Eric Brakey

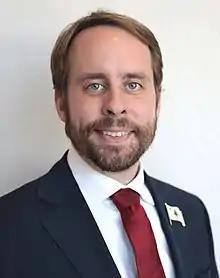
Brakey in 2022

Eric Brakey (born August 8, 1988) is an American politician and the Executive Director of the Free State Project. A libertarian member of the Republican Party, he served as a Maine state senator from 2014 to 2018, and again from 2022 to 2024.